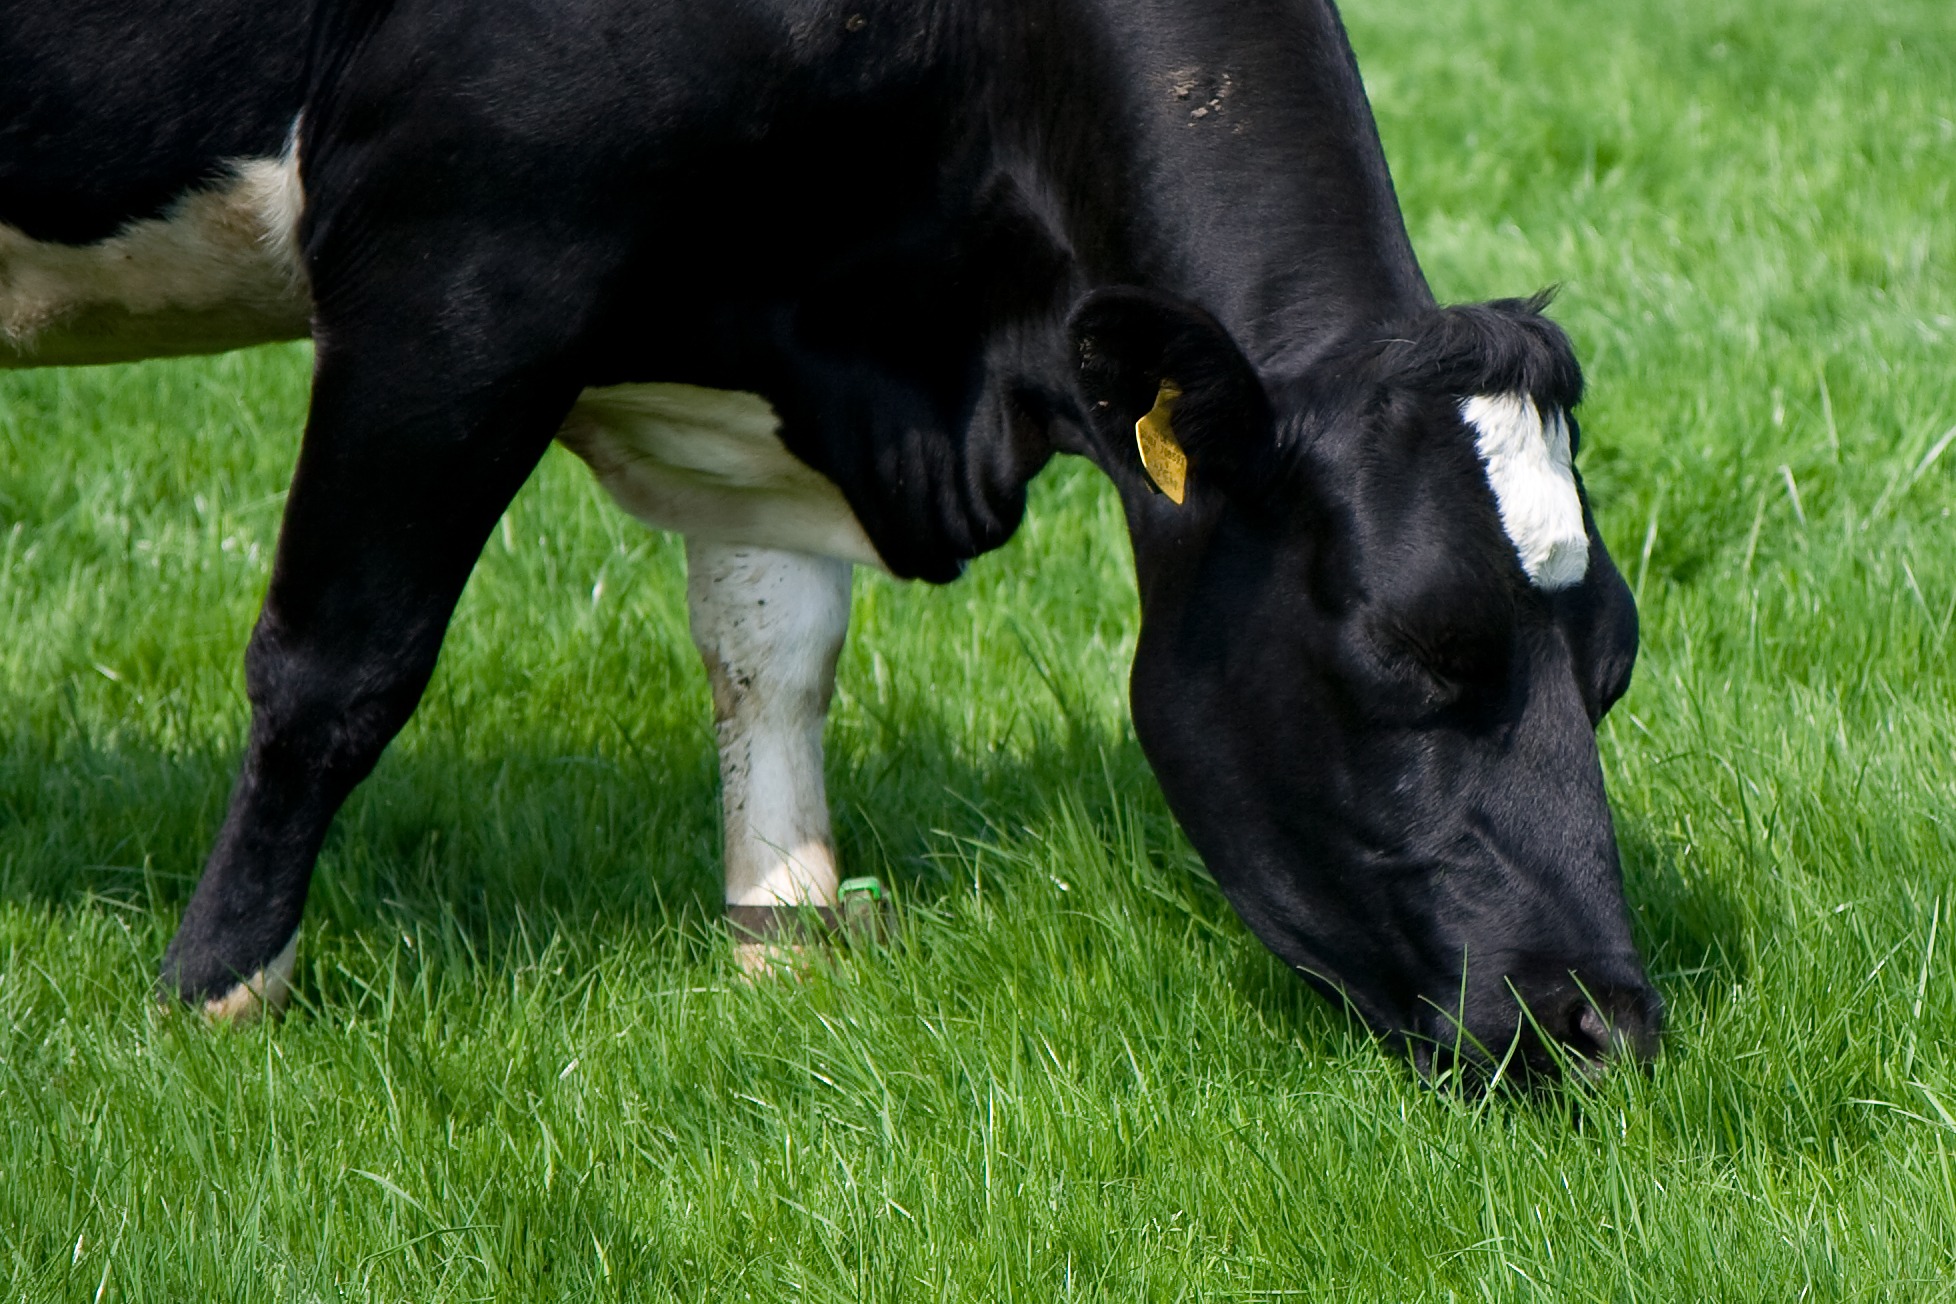
grass, meadow, animal, isolated, green, cow, cattle, pasture, grazing, mammal, stallion, black, calf, graze, bull, eating, vertebrate, mare, dairy cow, cattle like mammal, cow goat family